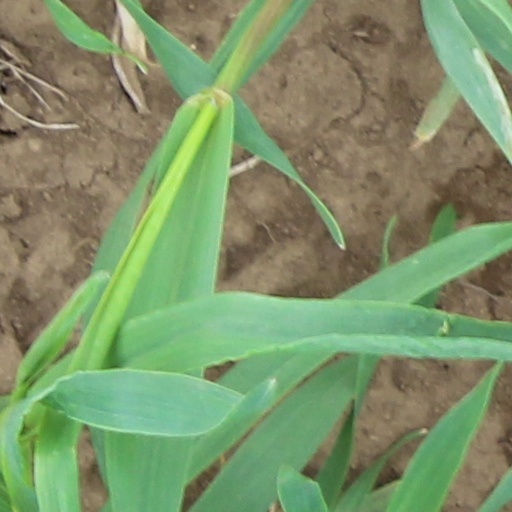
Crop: wheat